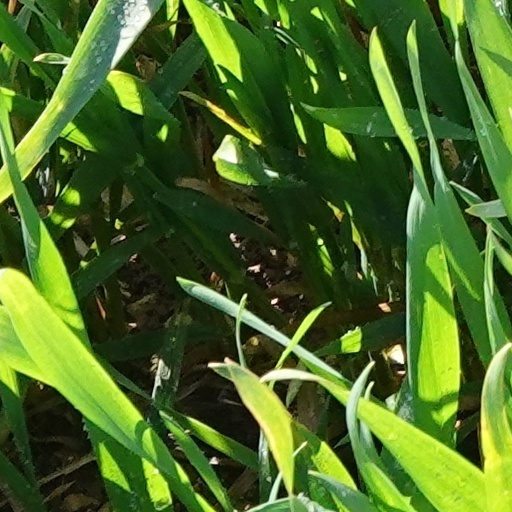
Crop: wheat